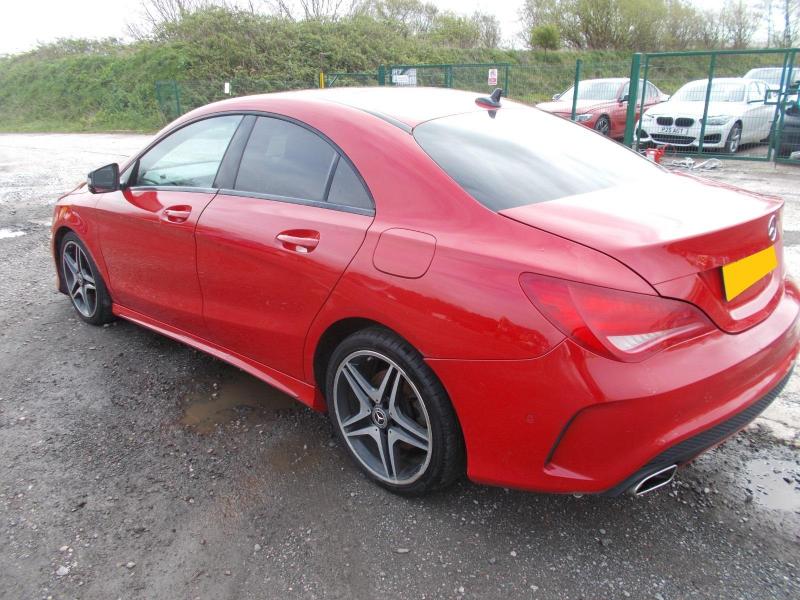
Aucun dommage détecté.
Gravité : aucun